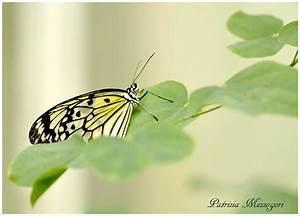
butterfly